Question: What color is the dress?
Tambaya: Menene launin rigar?
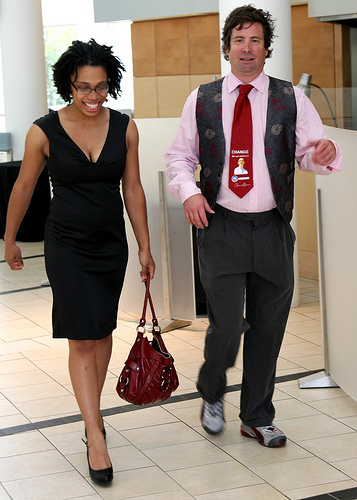
Answer: Black.
Amsa: Baƙa.